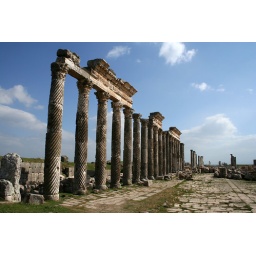
A series of columns with diagonal striped carvings alongside the main street through the Roman city of Apamea, in north-west Syria.